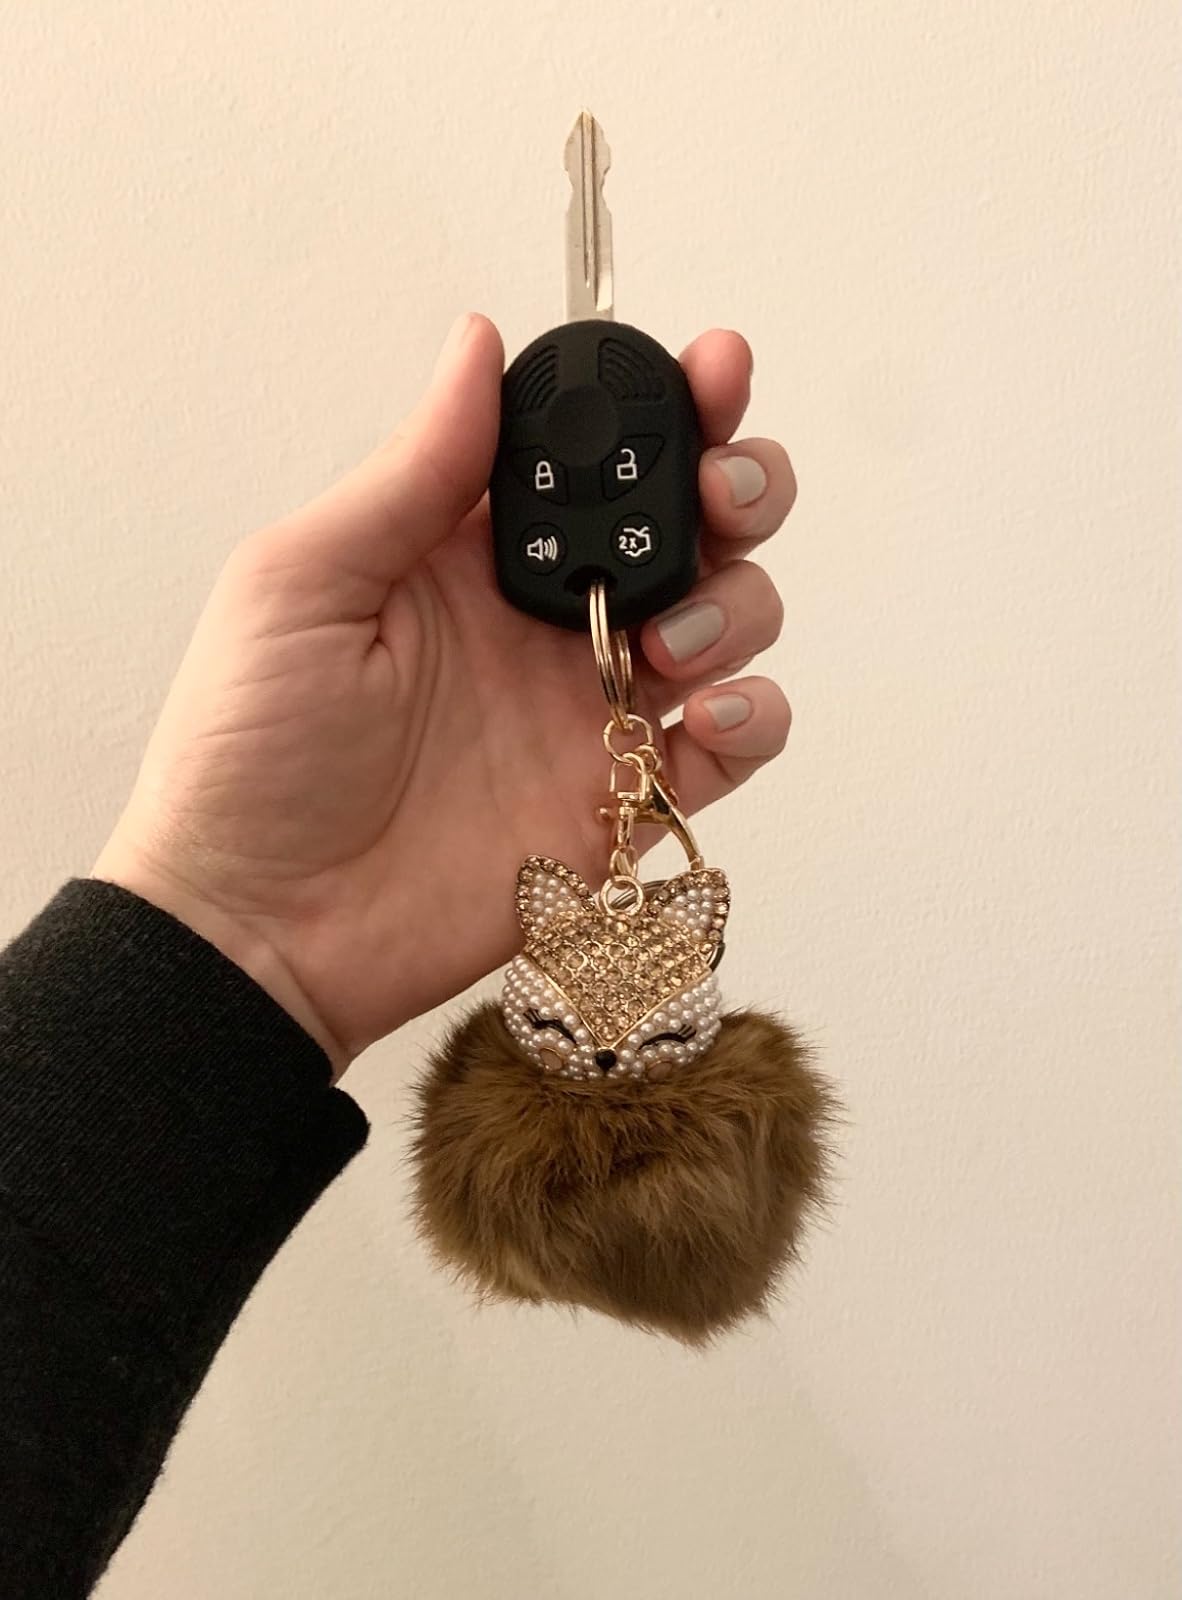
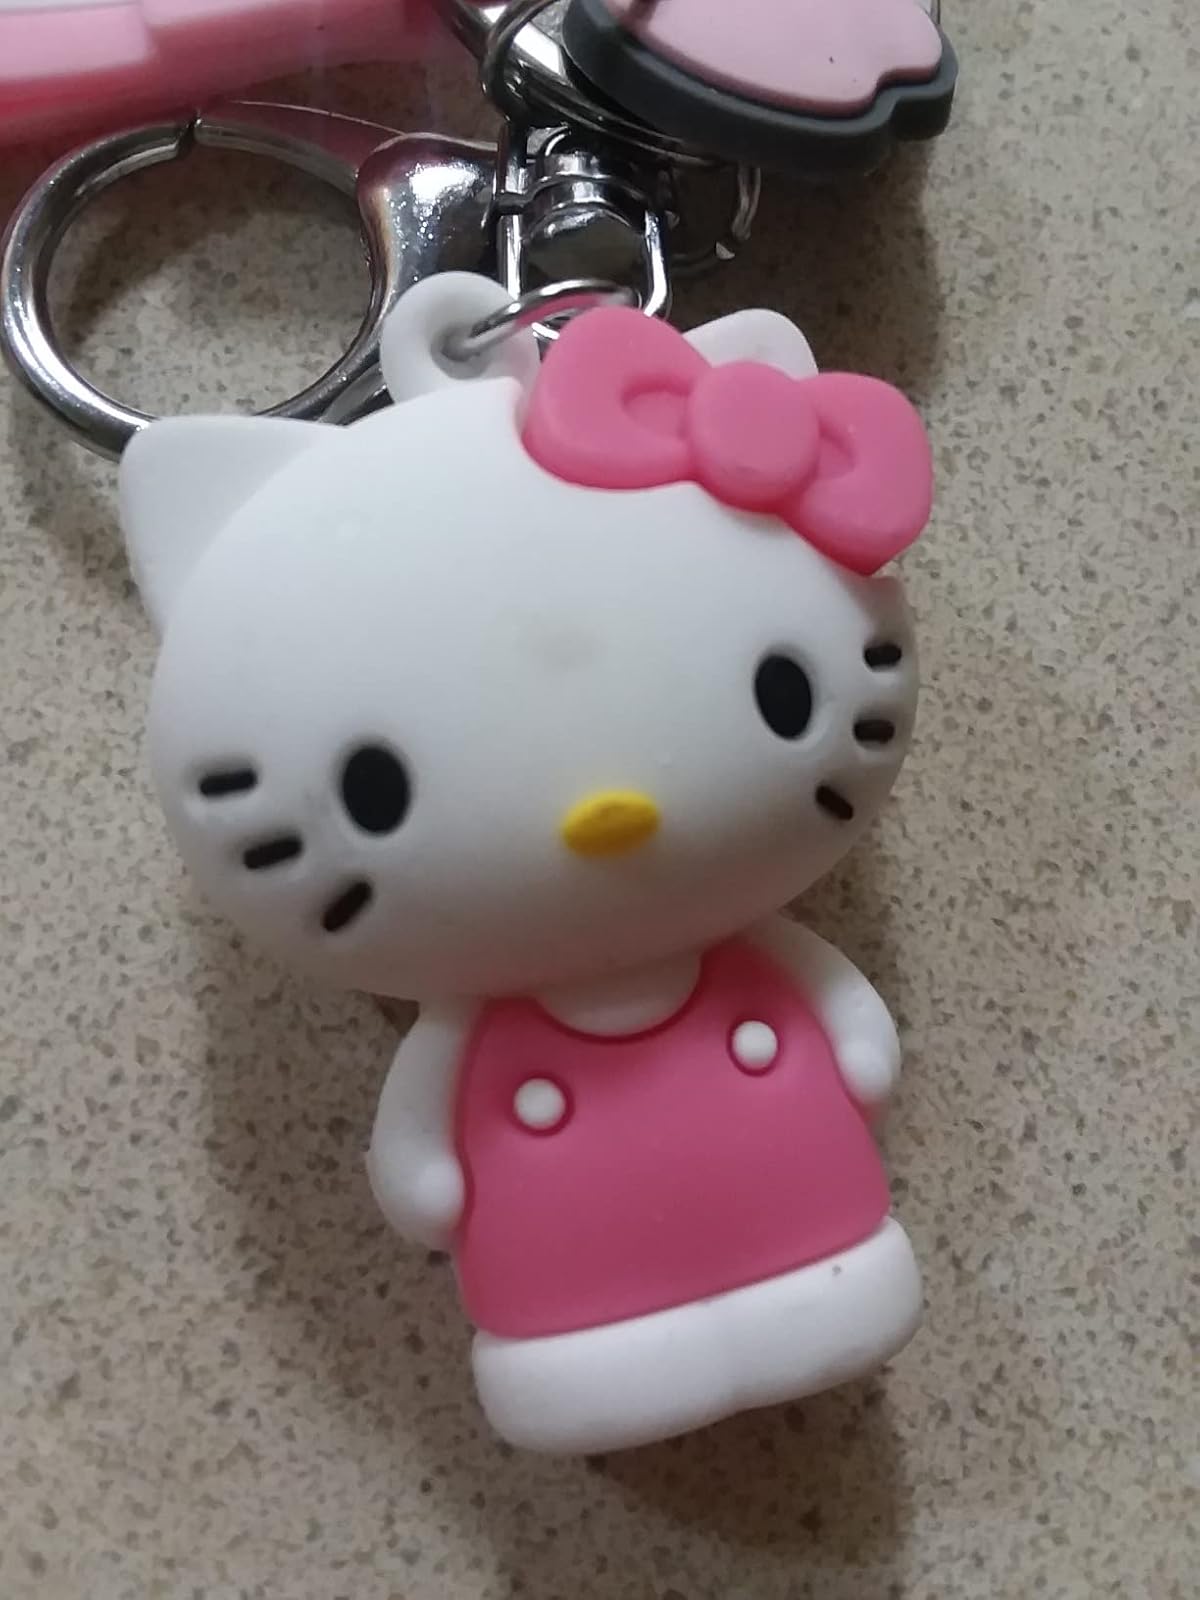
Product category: accessories_keychain
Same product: no